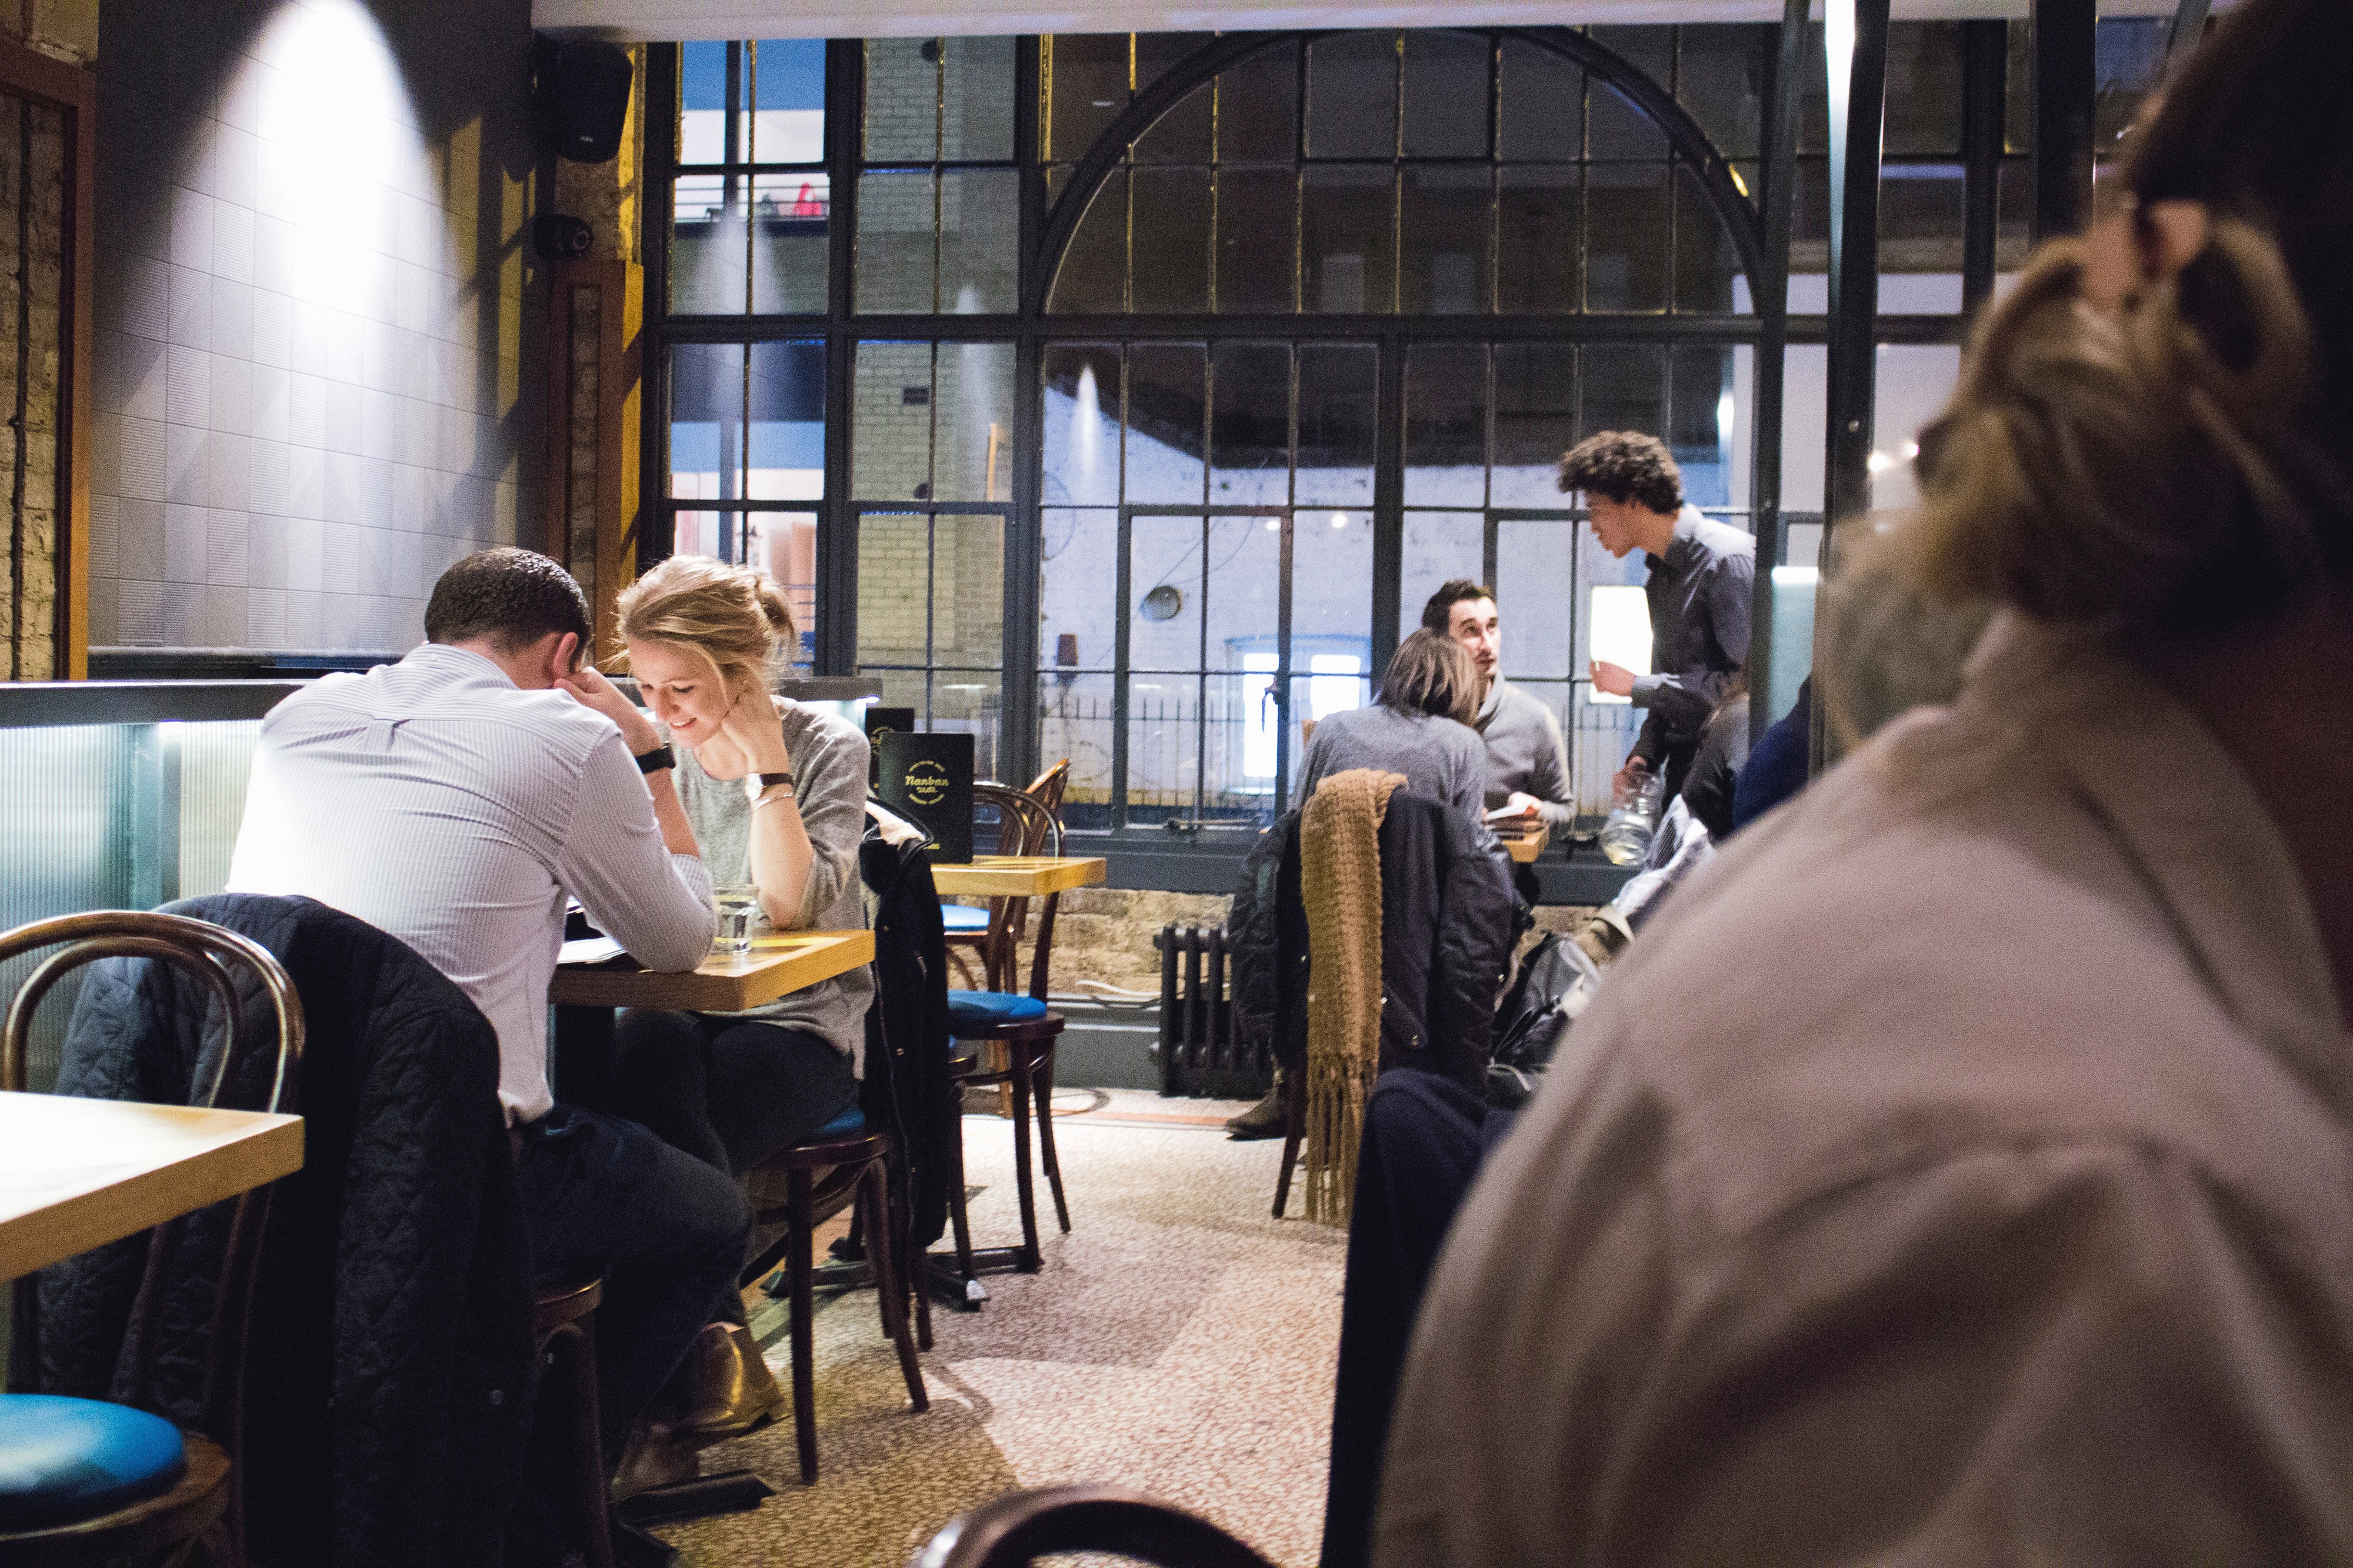
restaurant, conversation, event, architecture, coffeehouse, white collar worker, crowd